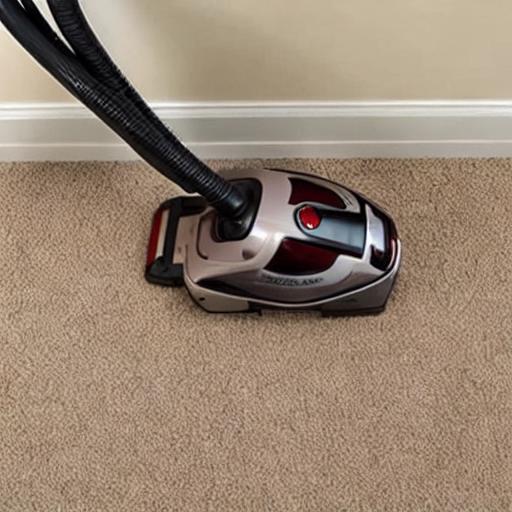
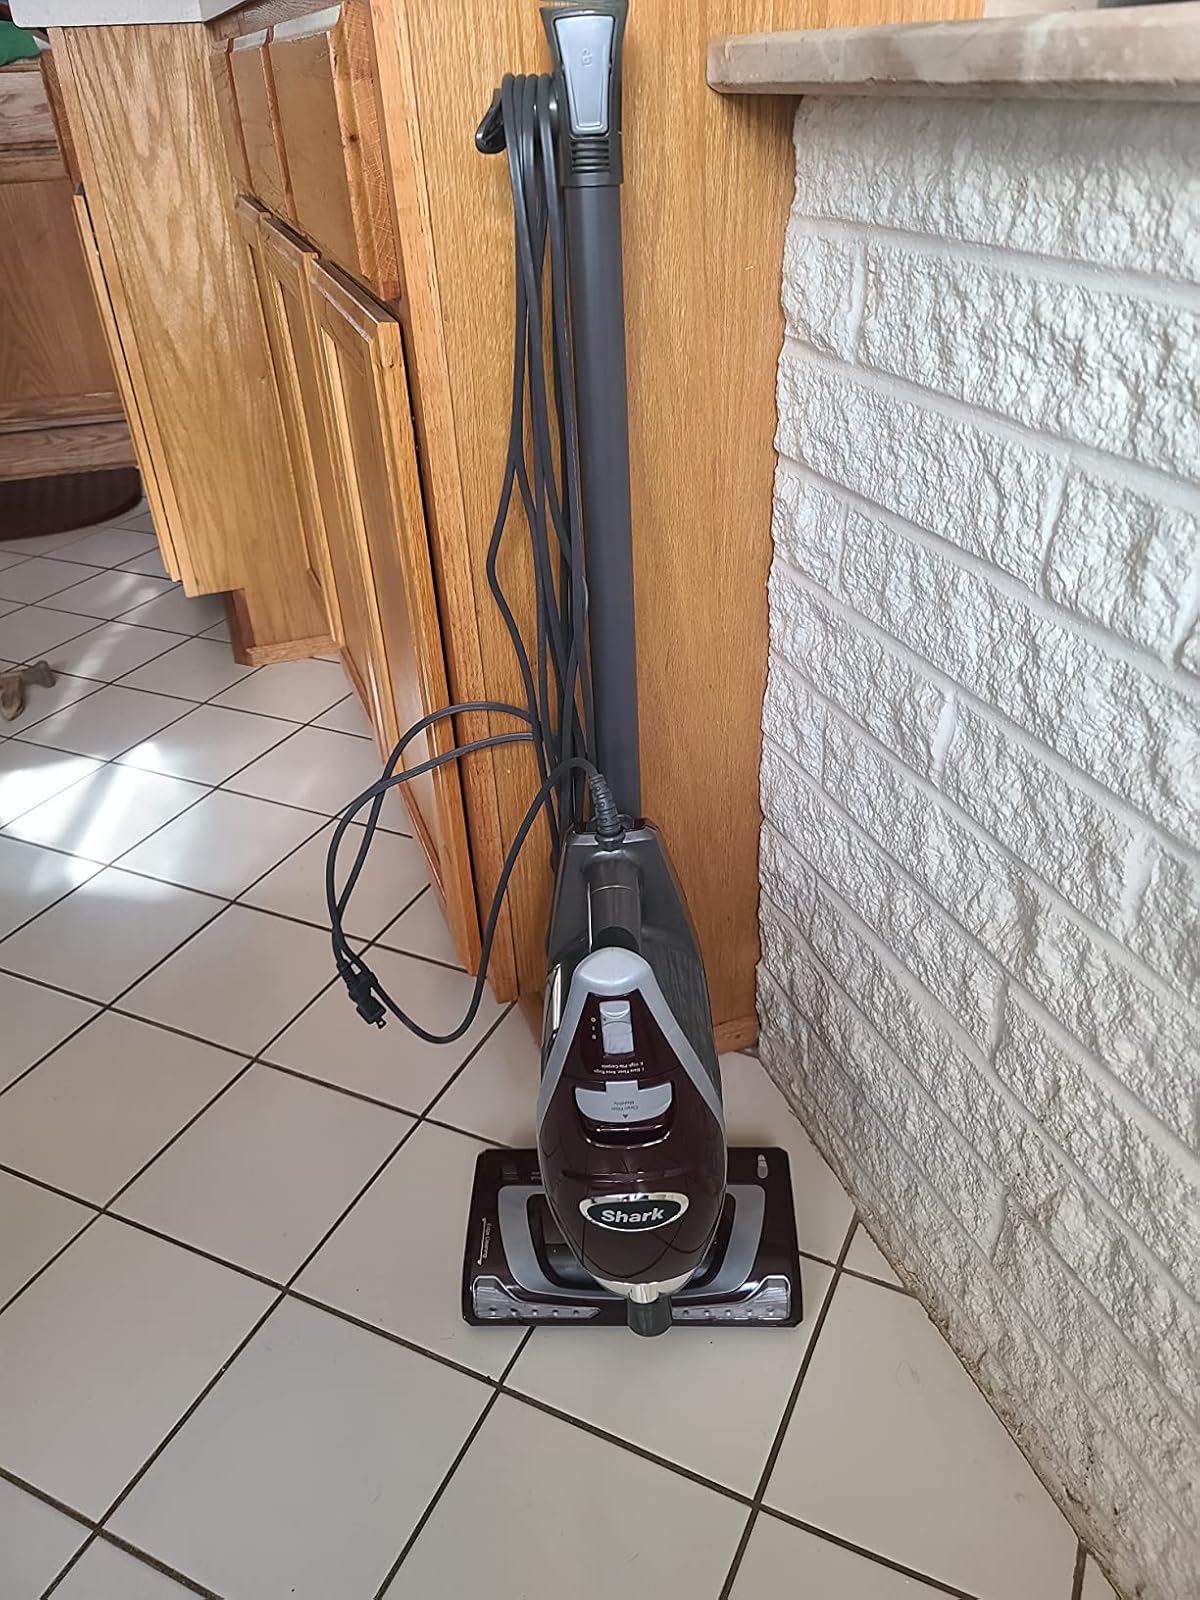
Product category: items_vacuum
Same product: no